Little Jacques (1934 film)

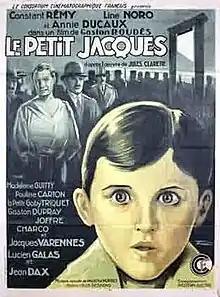

Little Jacques (French: Le petit Jacques) is a 1934 French drama film directed by Gaston Roudès and starring Constant Rémy, Line Noro and Jacques Varennes.